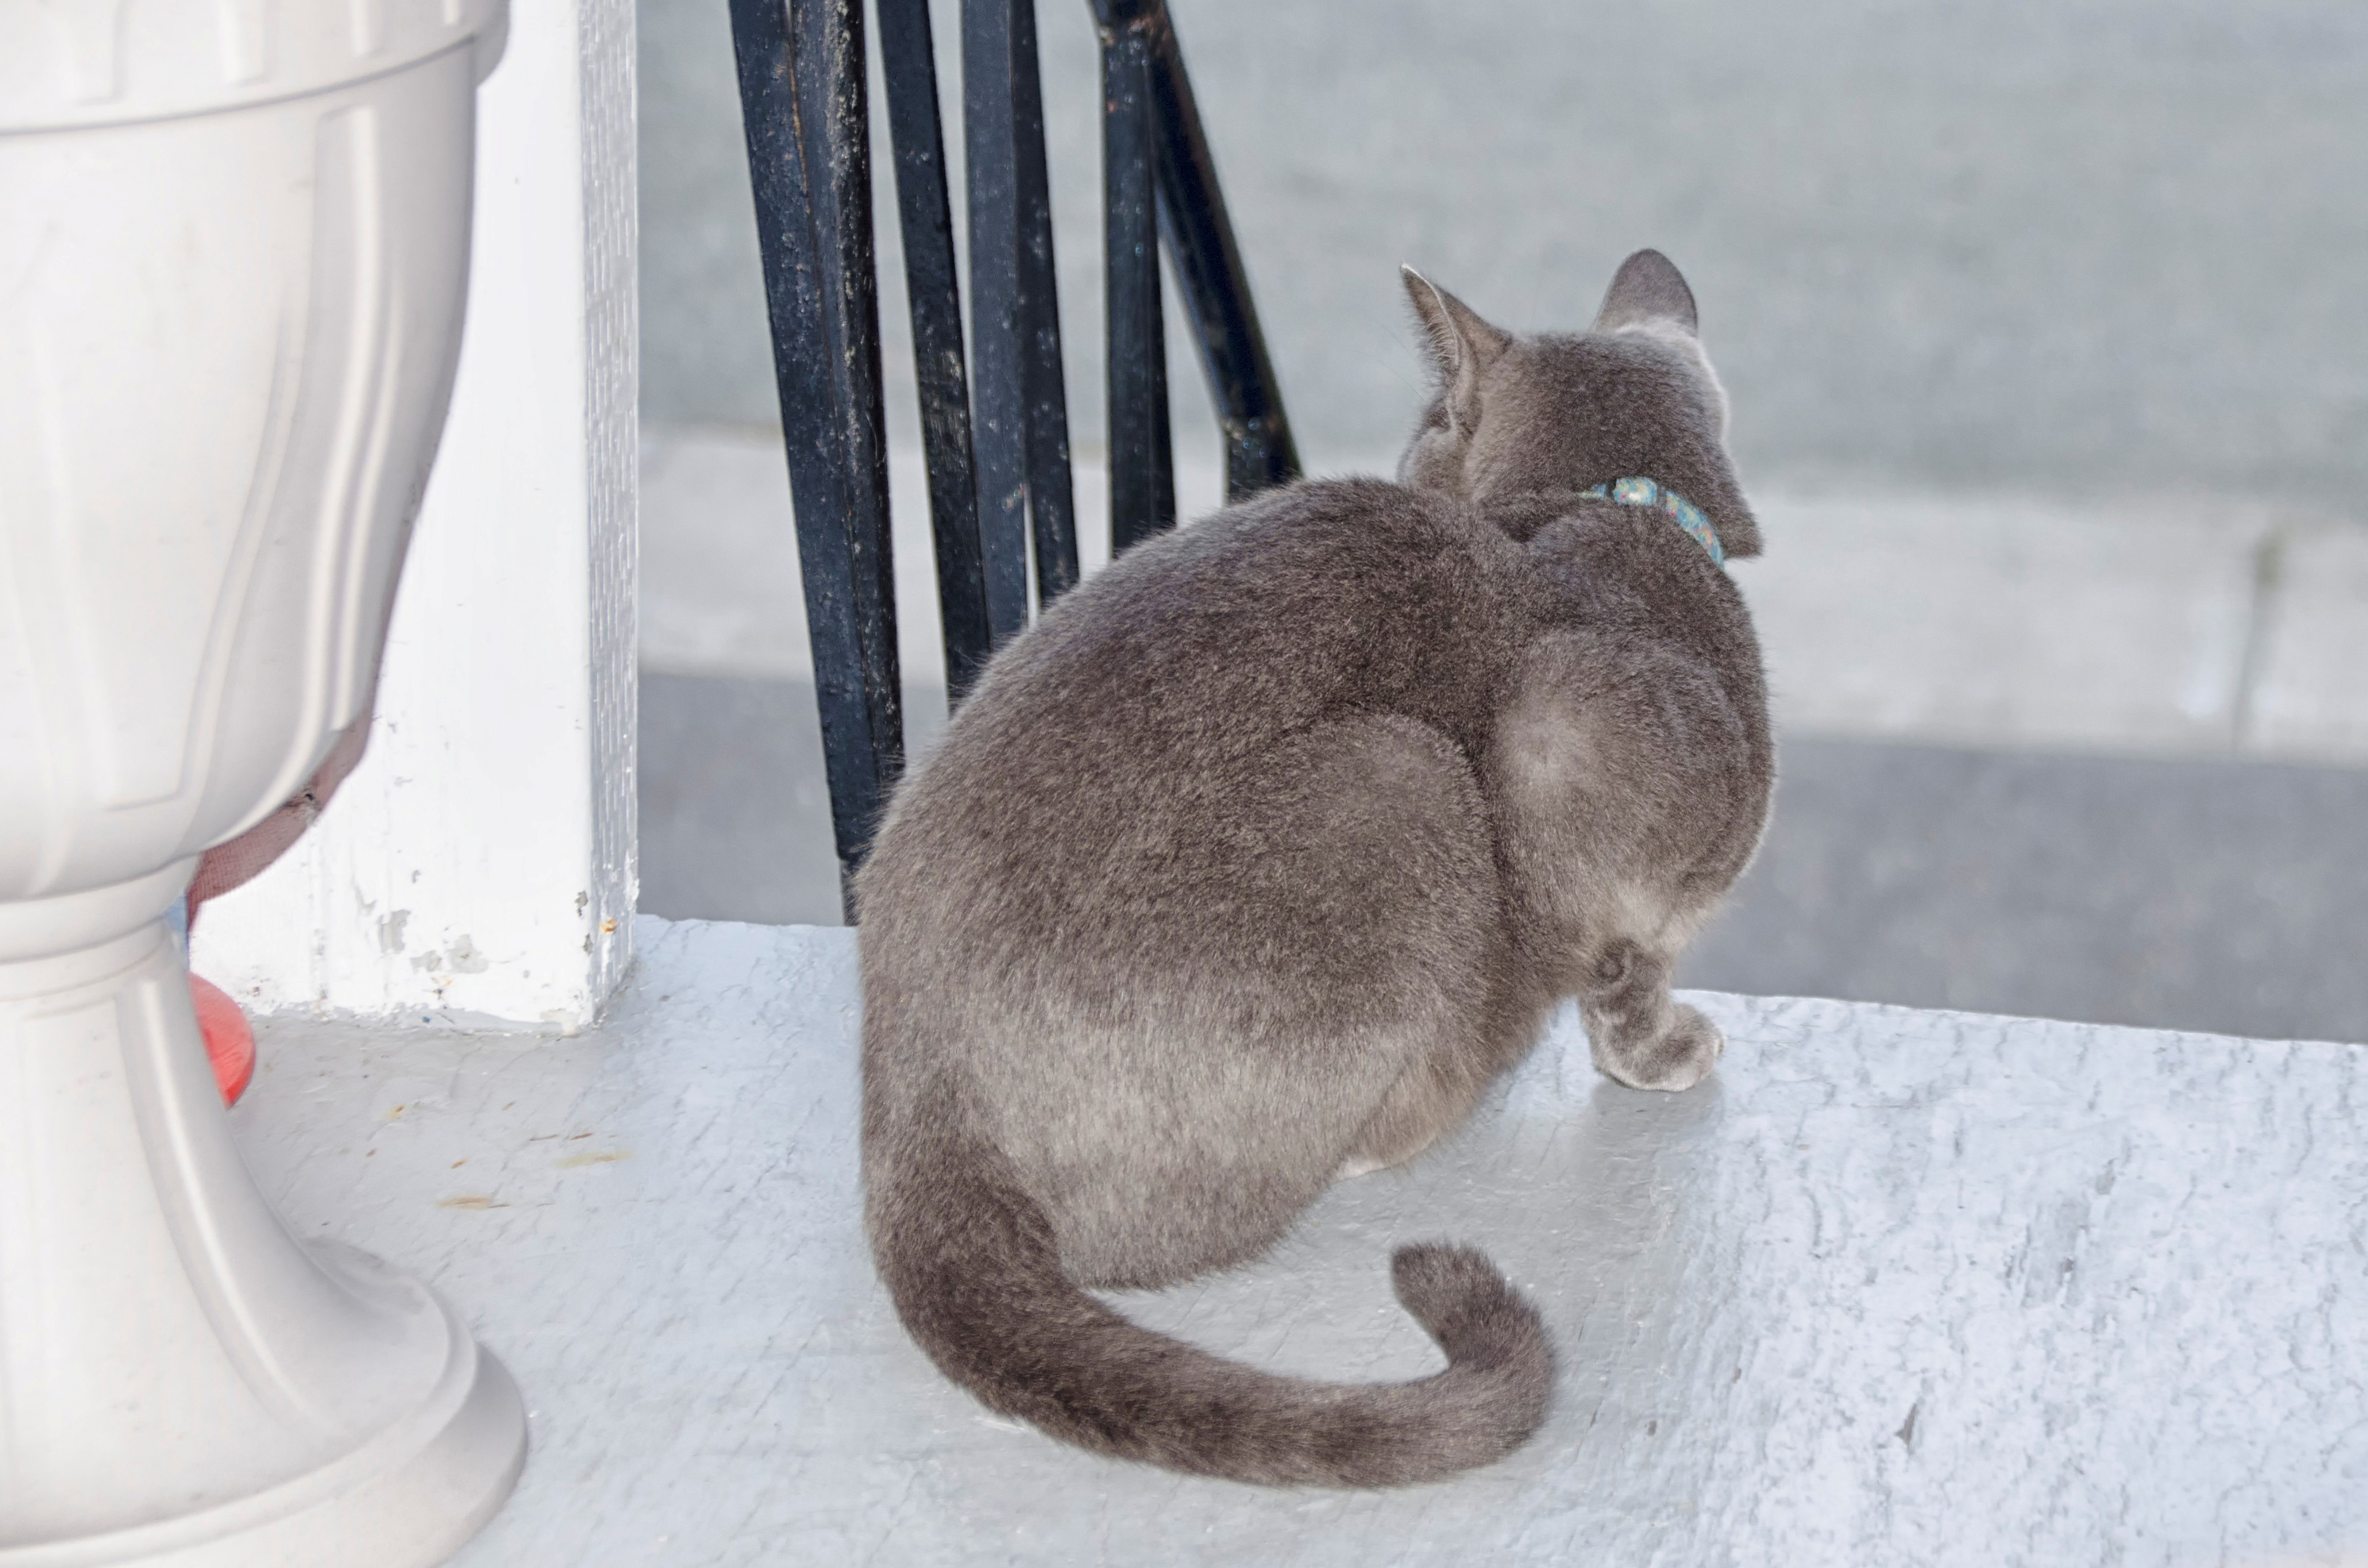
mouse, cat, mammal, whiskers, canada, vertebrate, chat, quebec, sherbrooke, small to medium sized cats